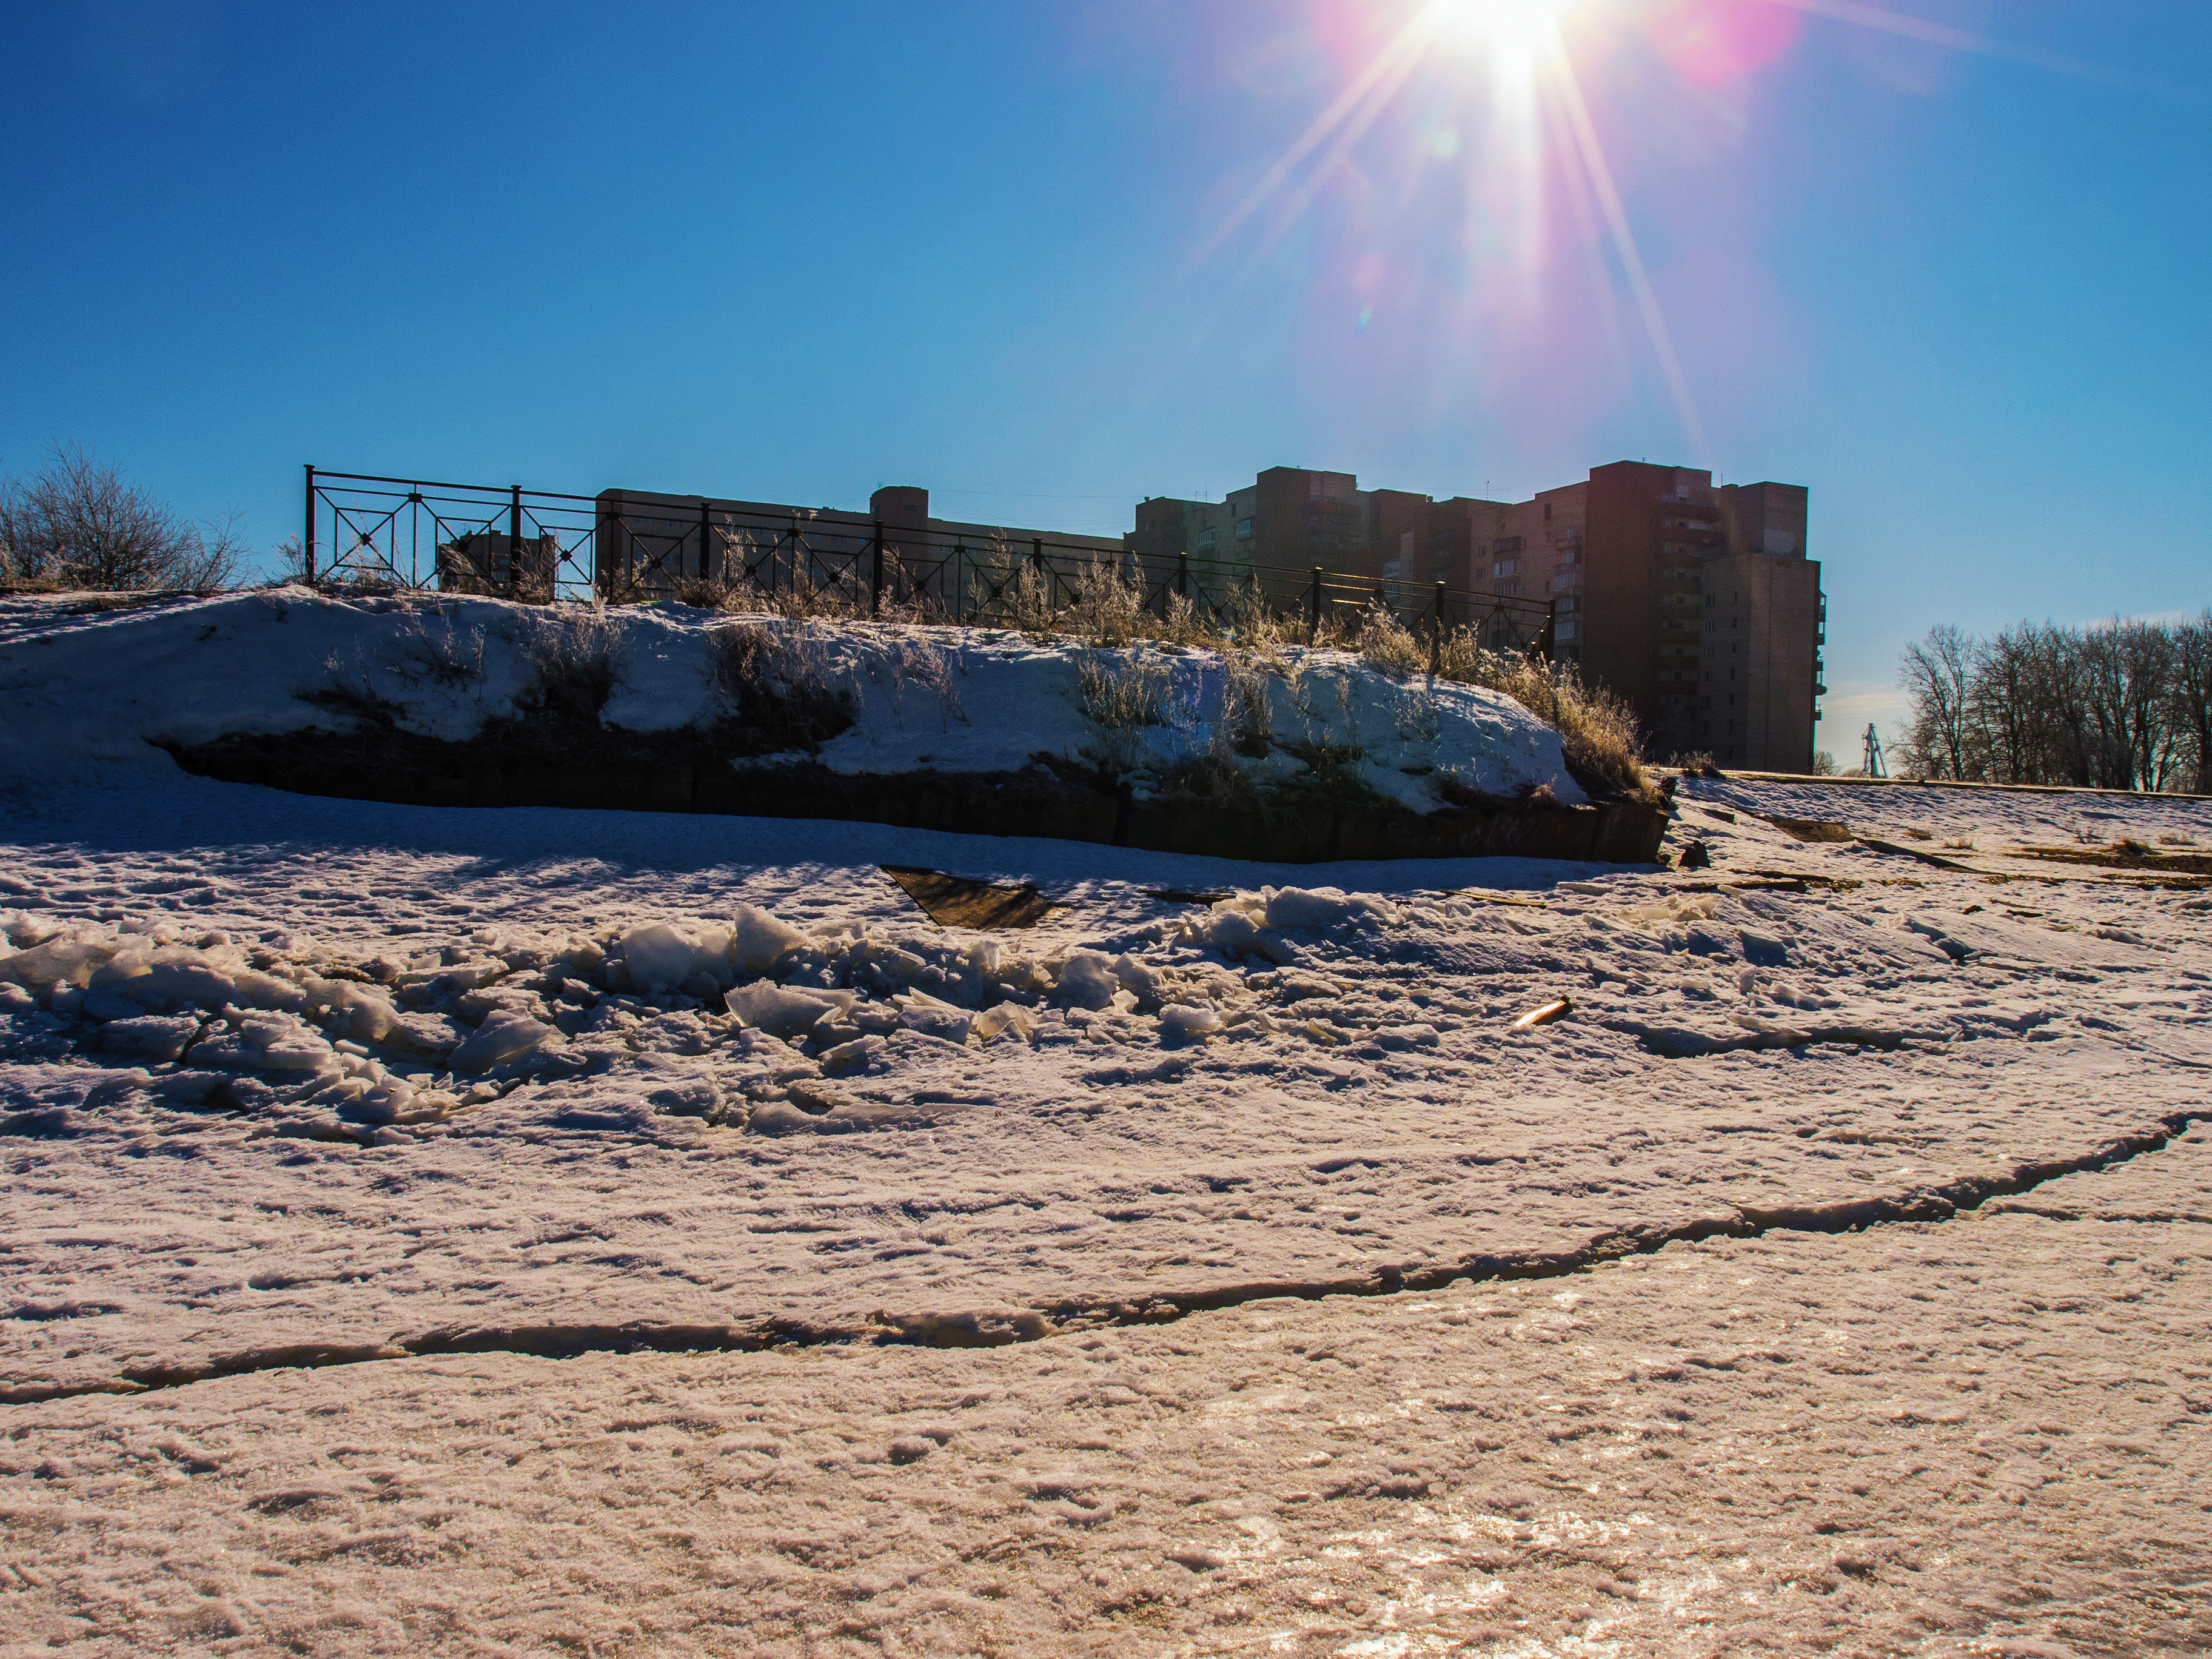
images, sky, cloud, slope, snow, automotive tire, sunlight, freezing, terrain, horizon, landscape, asphalt, wheel, geological phenomenon, tree, road, lens flare, astronomical object, soil, frost, winter, city, sand, rock, sun, evening, hill, grass, road surface, night, shadow, wind, ocean, light fixture, sea, ice, wave